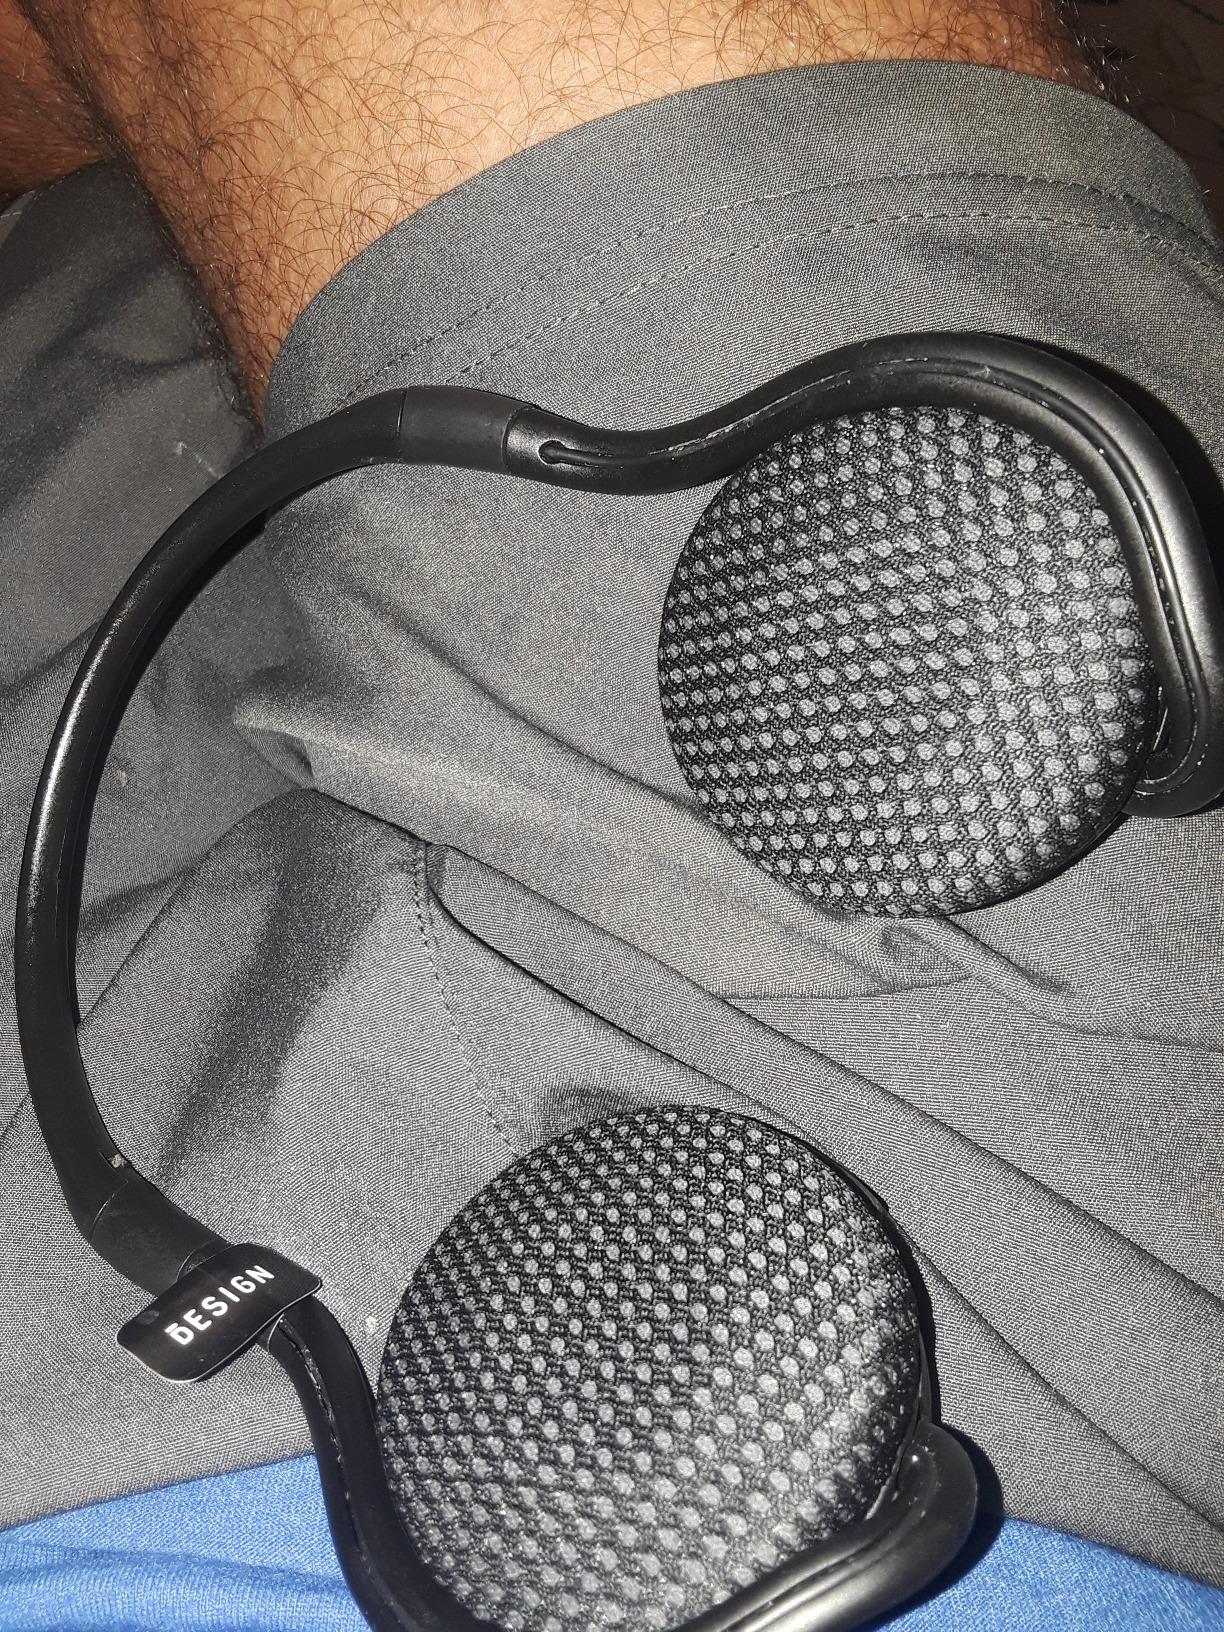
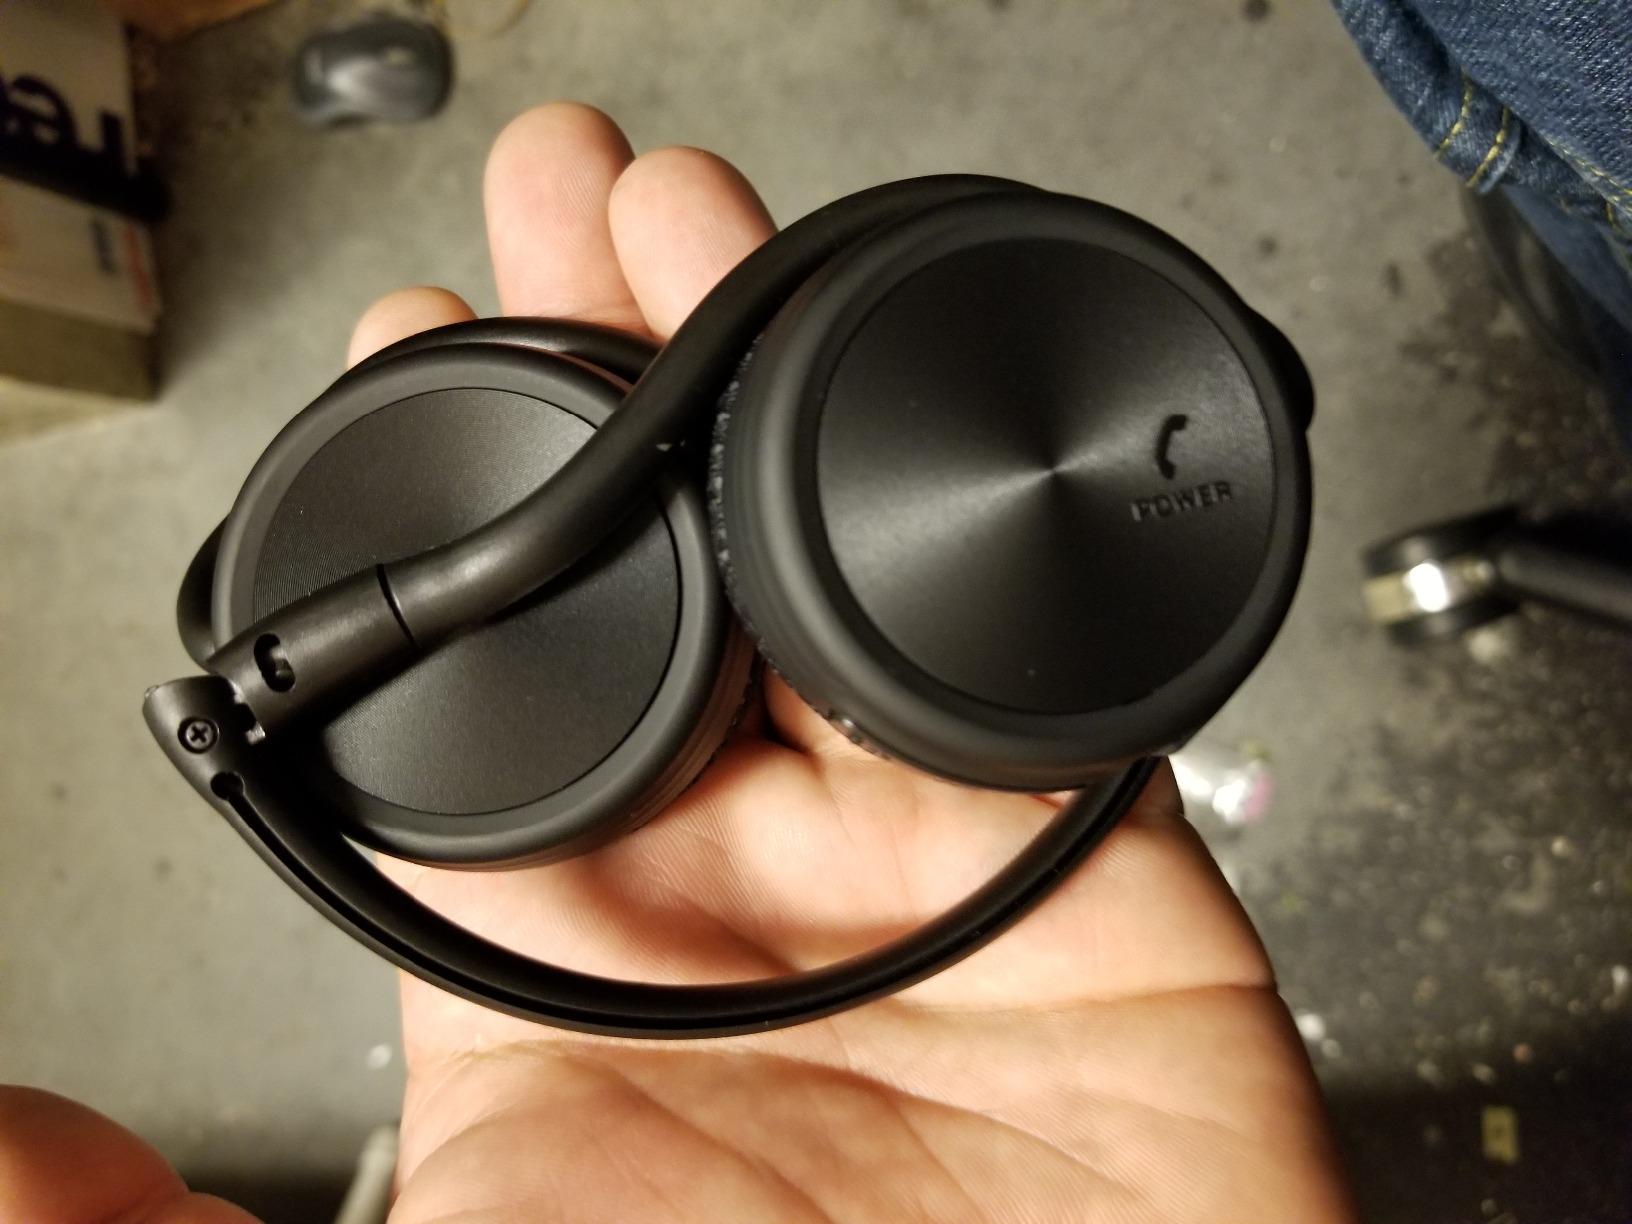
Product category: headphones
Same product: yes